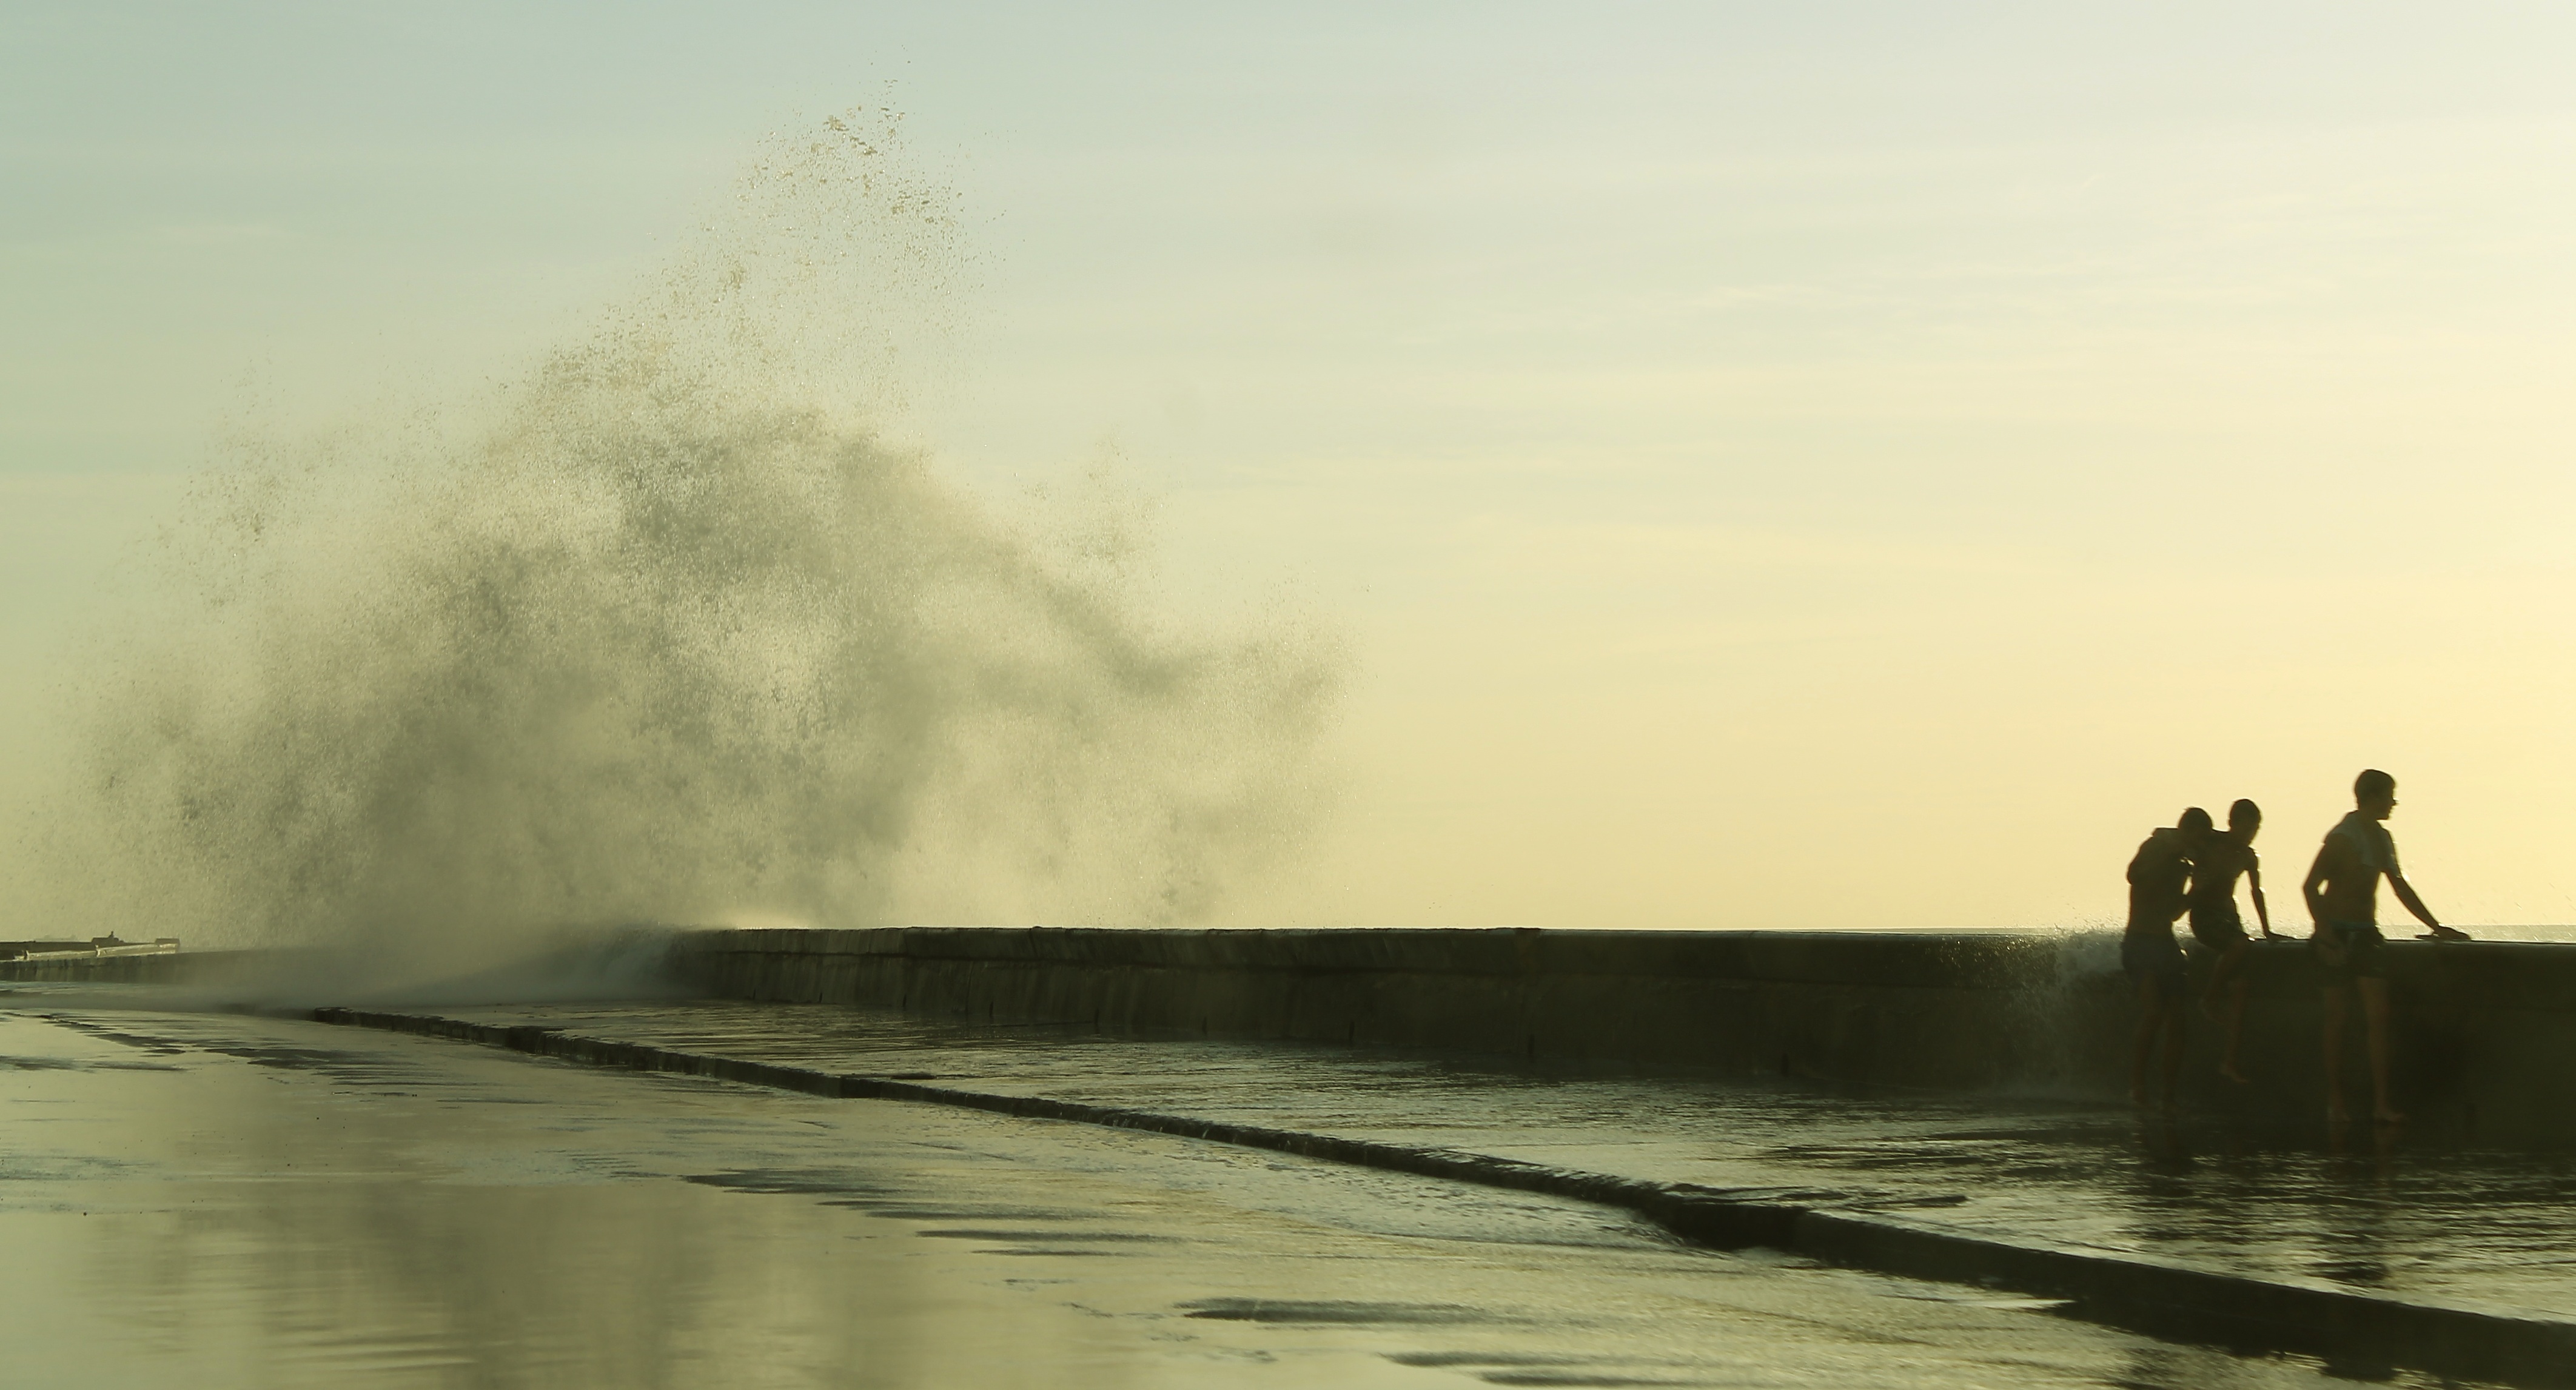
beach, sea, coast, sand, ocean, horizon, cloud, fog, sunrise, sunset, mist, sunlight, morning, shore, wave, wind, dawn, dusk, evening, reflection, weather, haze, dust, atmospheric phenomenon, atmosphere of earth